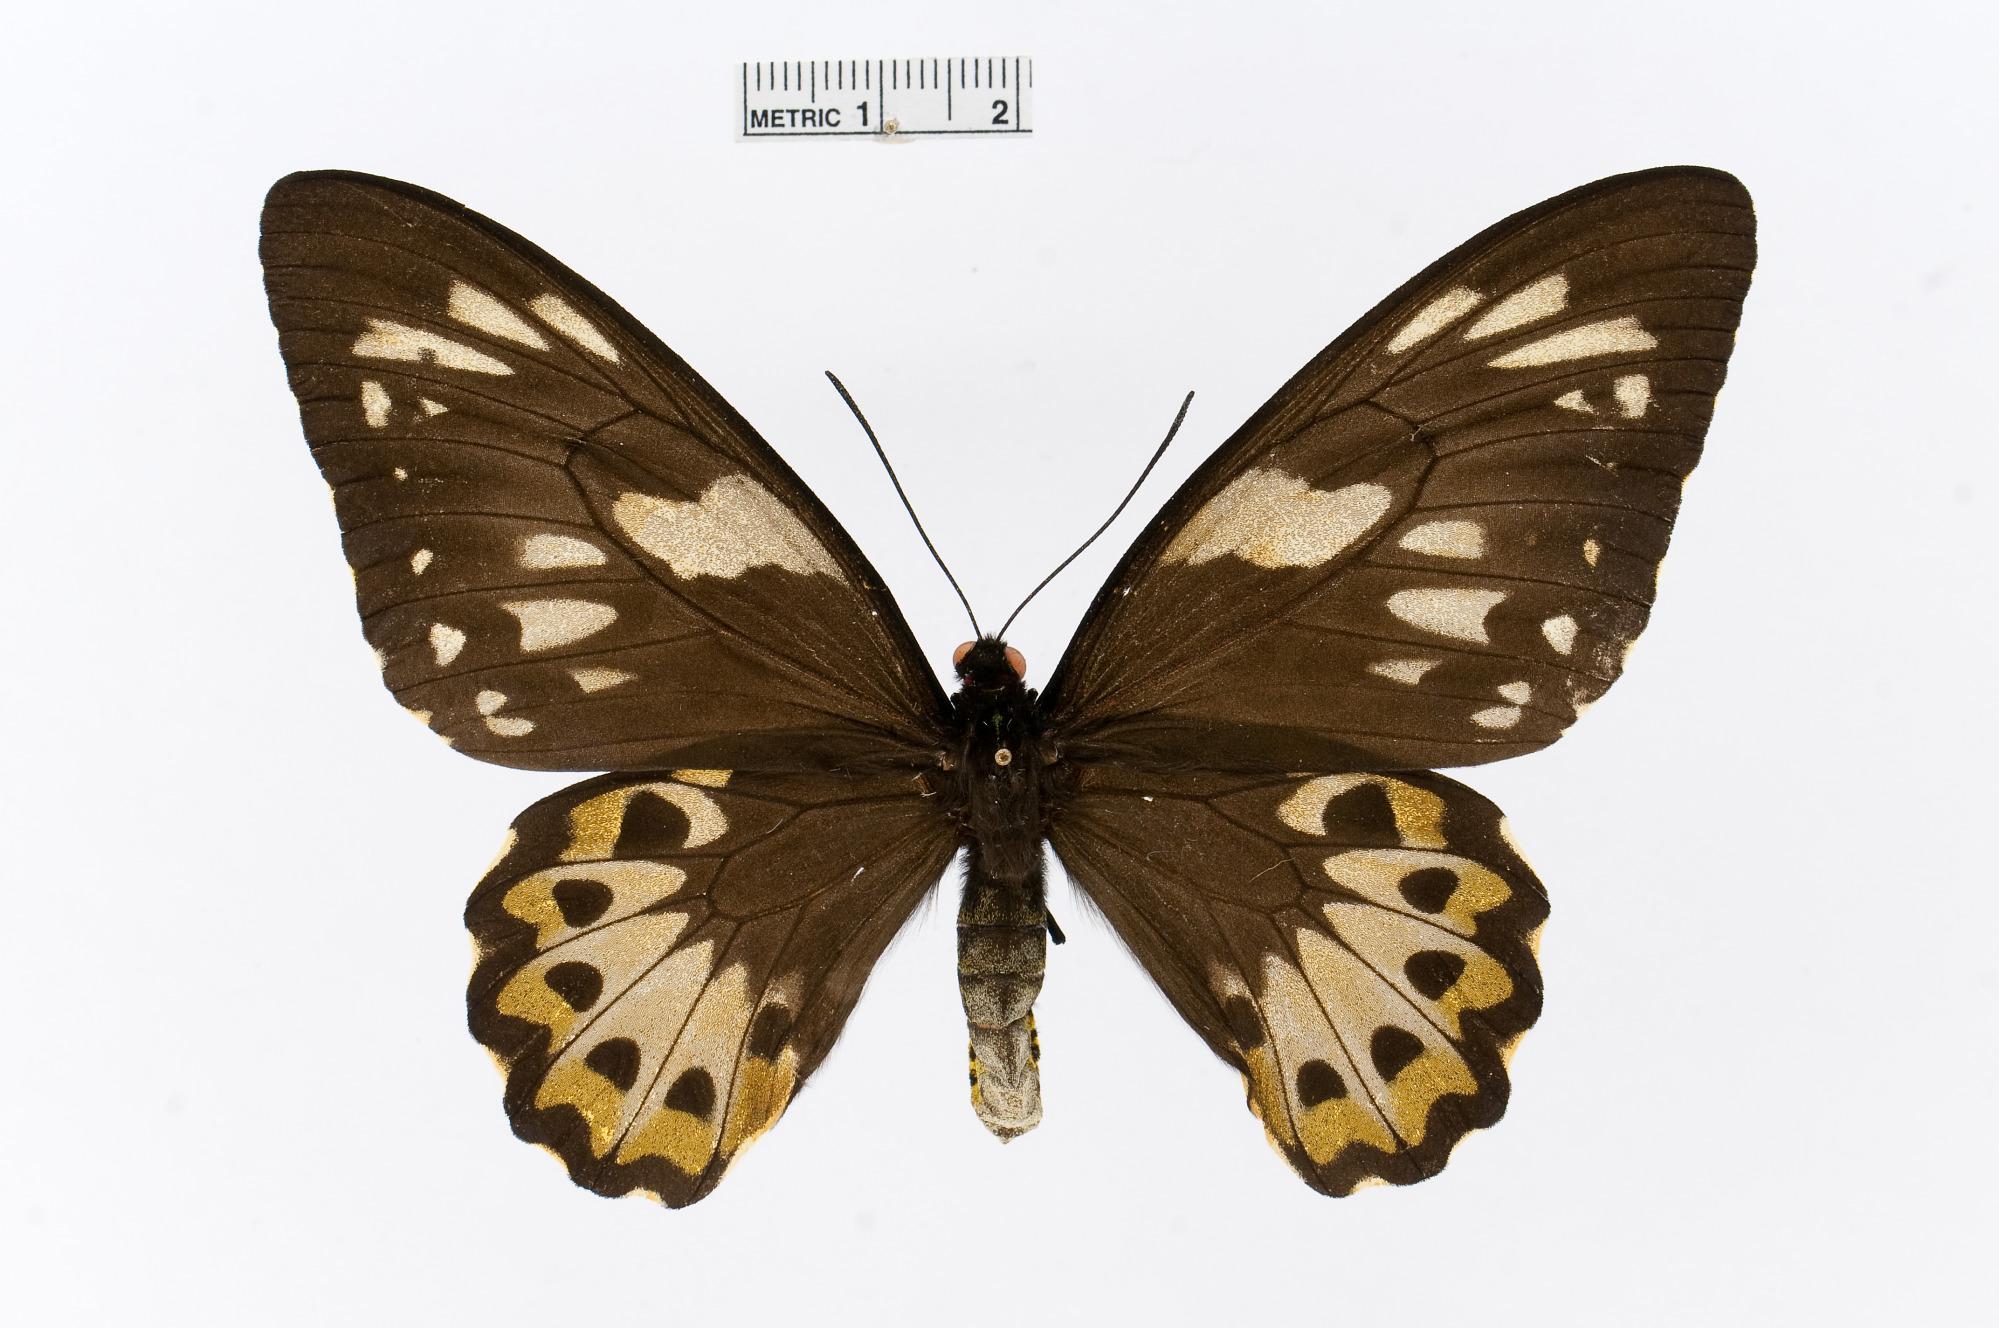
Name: Ornithoptera richmondia
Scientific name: Ornithoptera richmondia
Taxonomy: Animalia, Arthropoda, Insecta, Lepidoptera, Papilionidae, Papilioninae